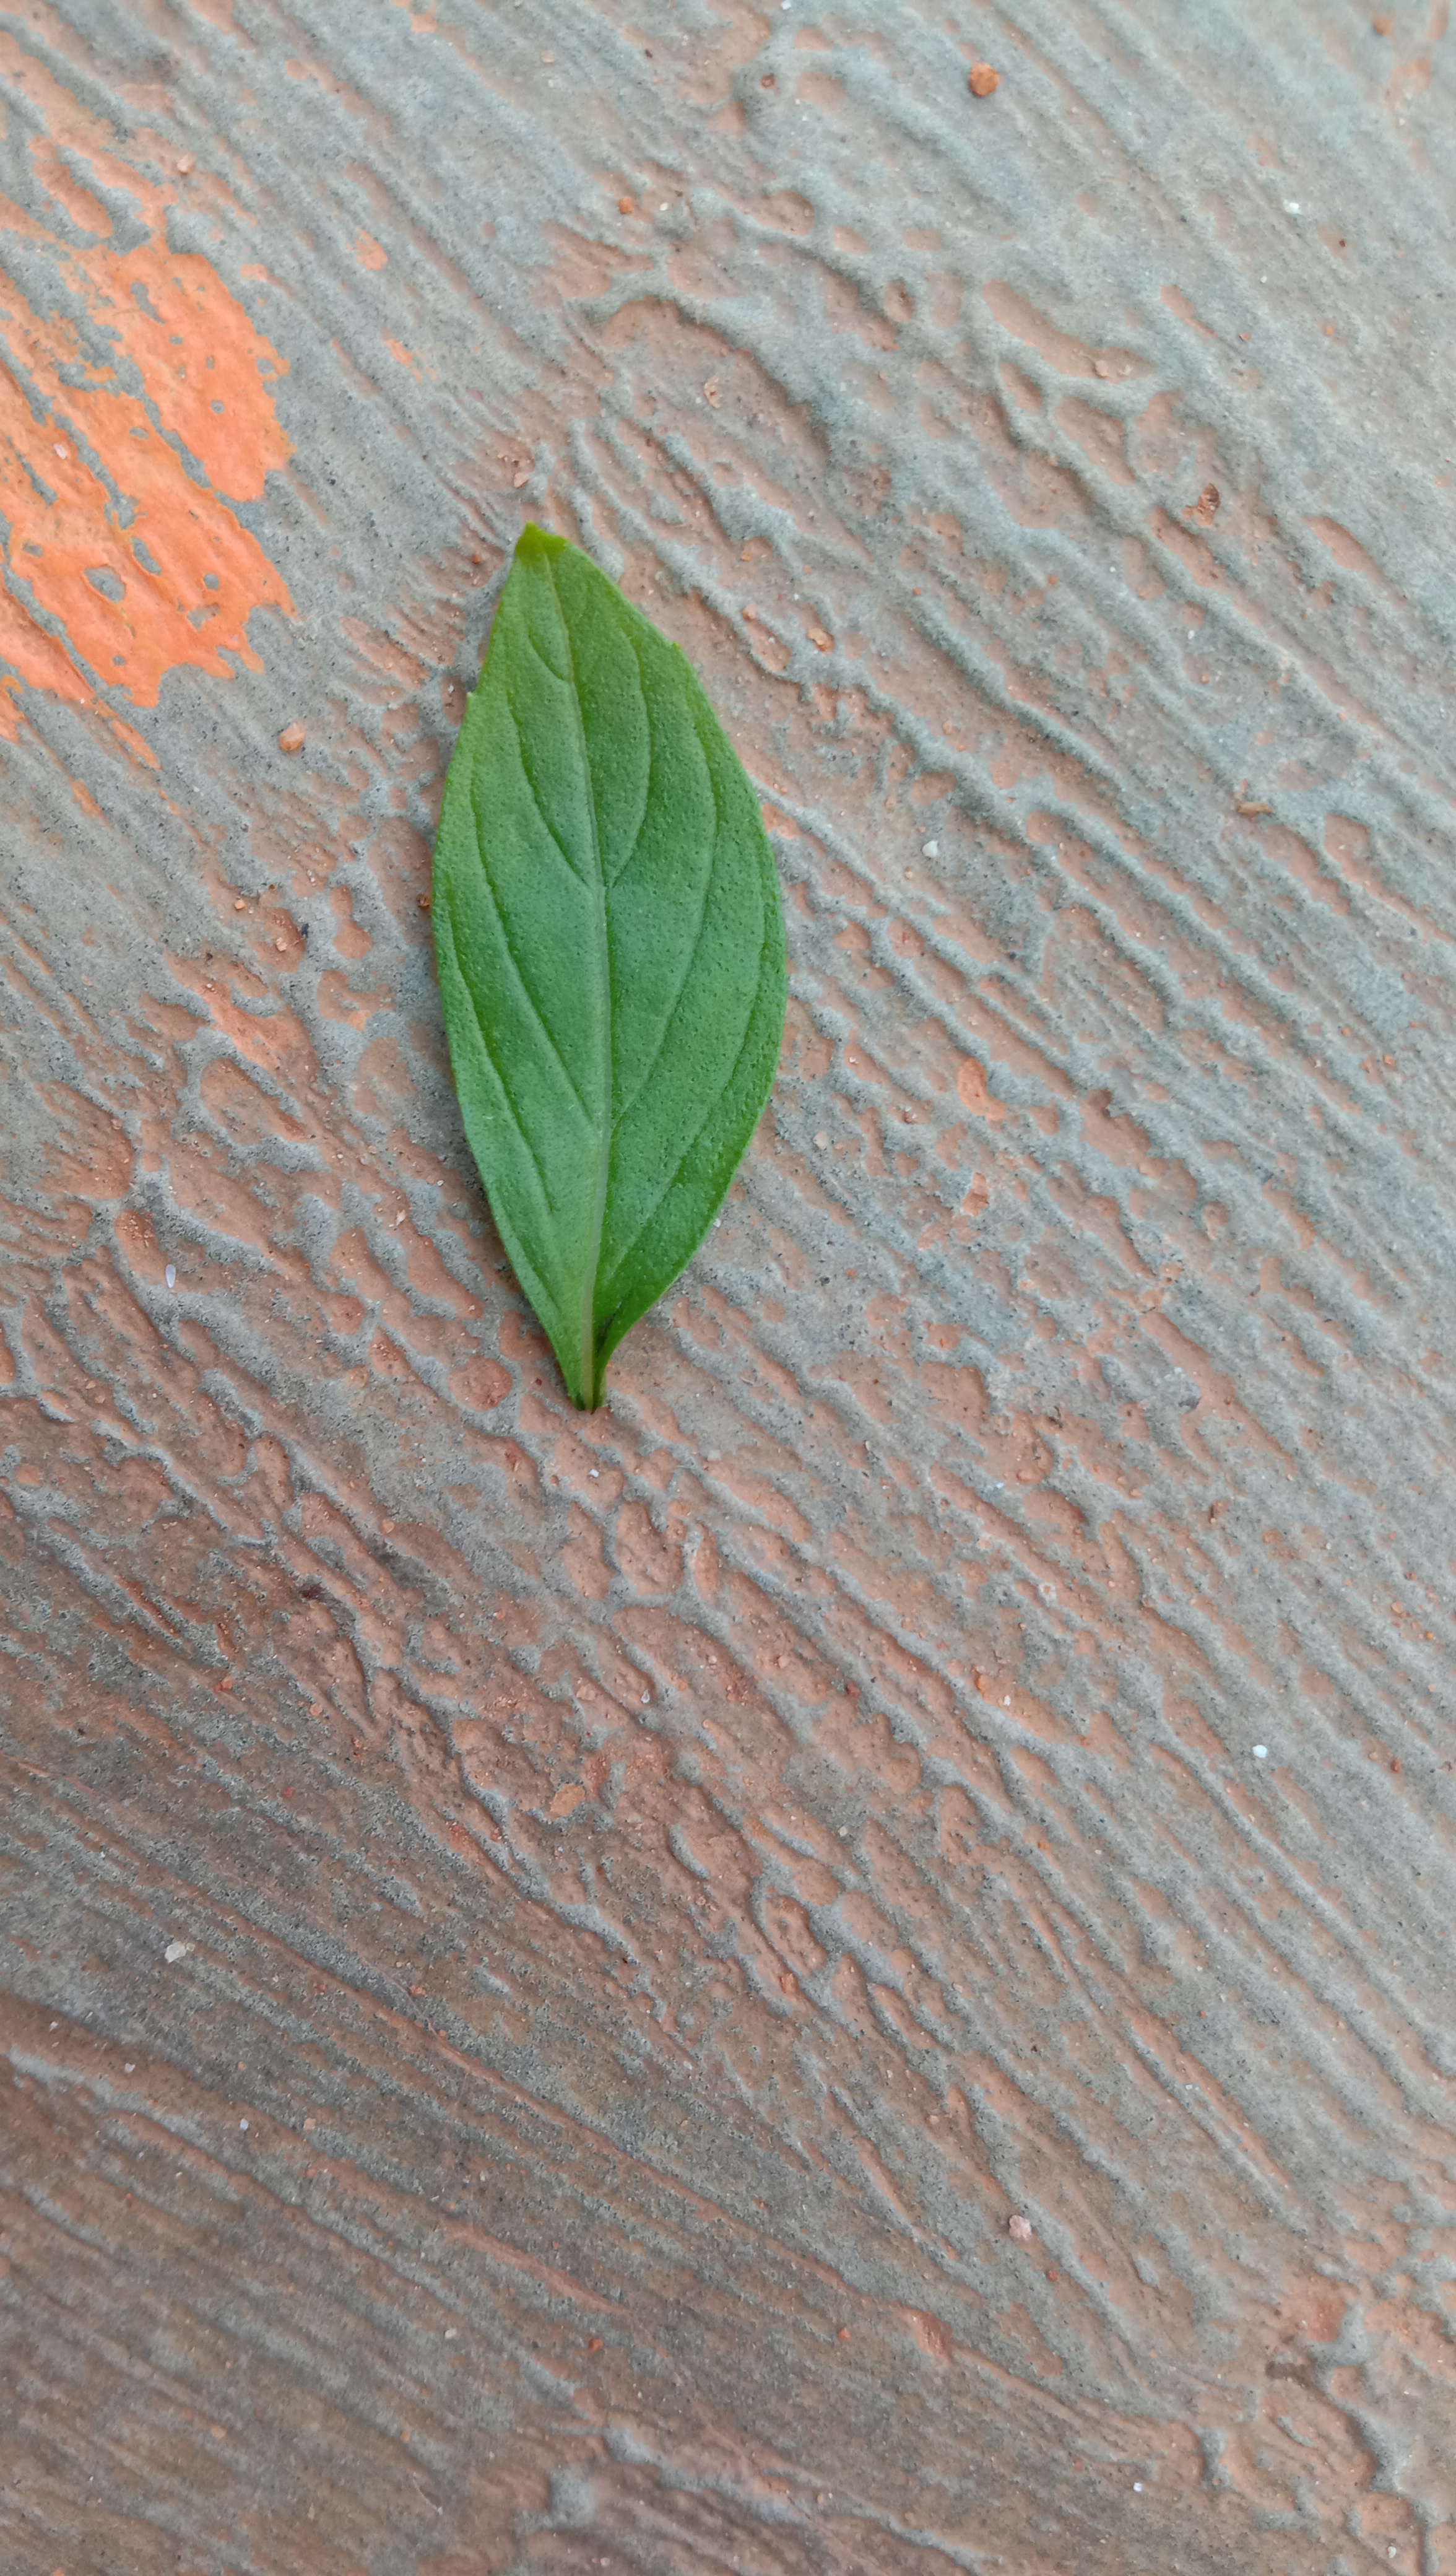
Plant: kamakasturi